Christianity in Houston

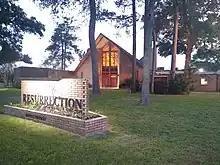
Resurrection Metropolitan Community Church

By 1918 members of the Church of Jesus Christ of Latter-day Saints ((LDS Church), arrived in Houston. In 1921, the first formal congregation was established, and in 1933 the first meetinghouse was dedicated. The first meetinghouse built in Houston by the LDS Church was built on Calumet Street at San Jacinto in Midtown Houston in 1941. It is no longer owned by the church. The Houston area was originally part of the Texas-Louisiana Mission of the Church.